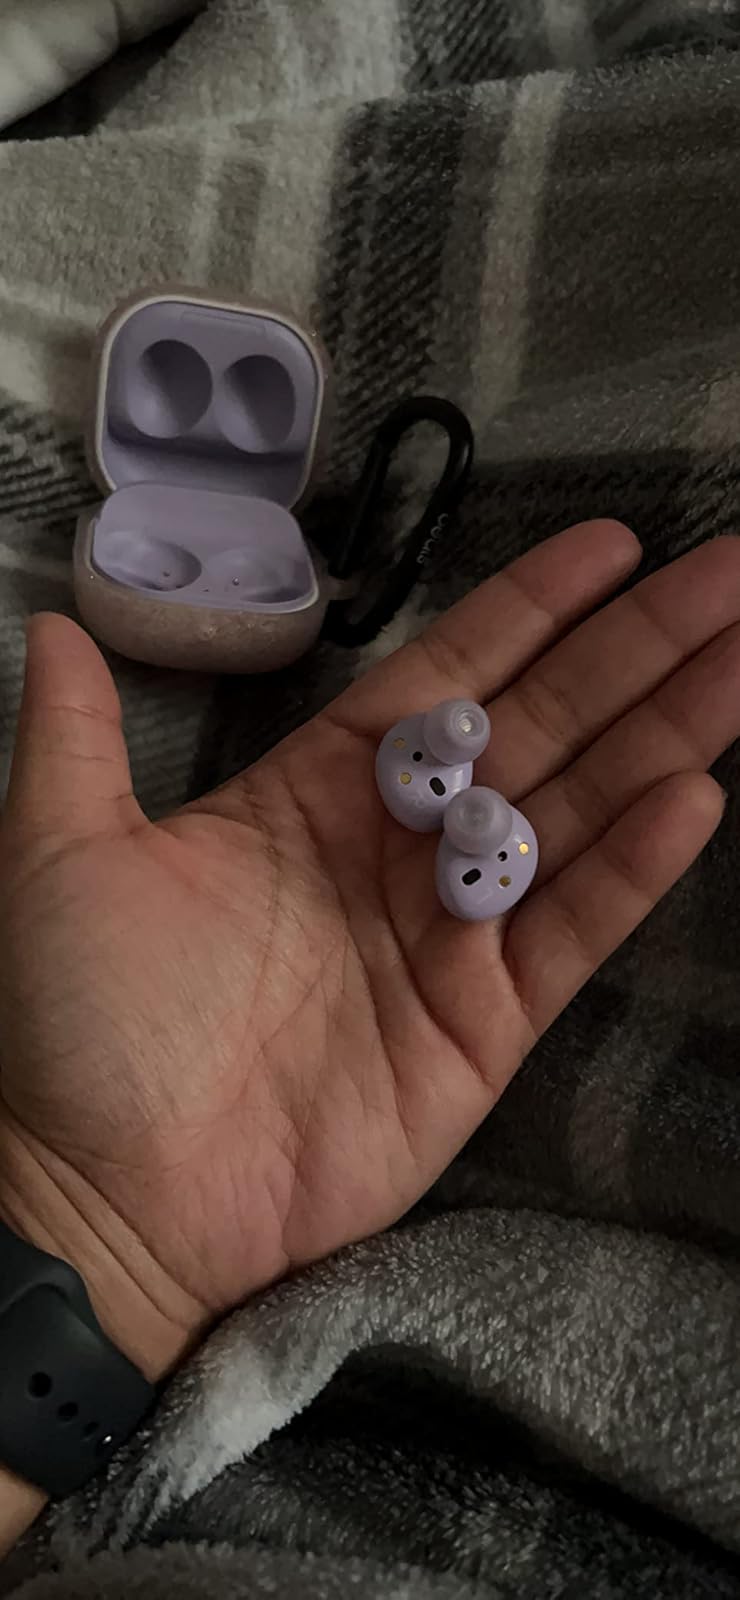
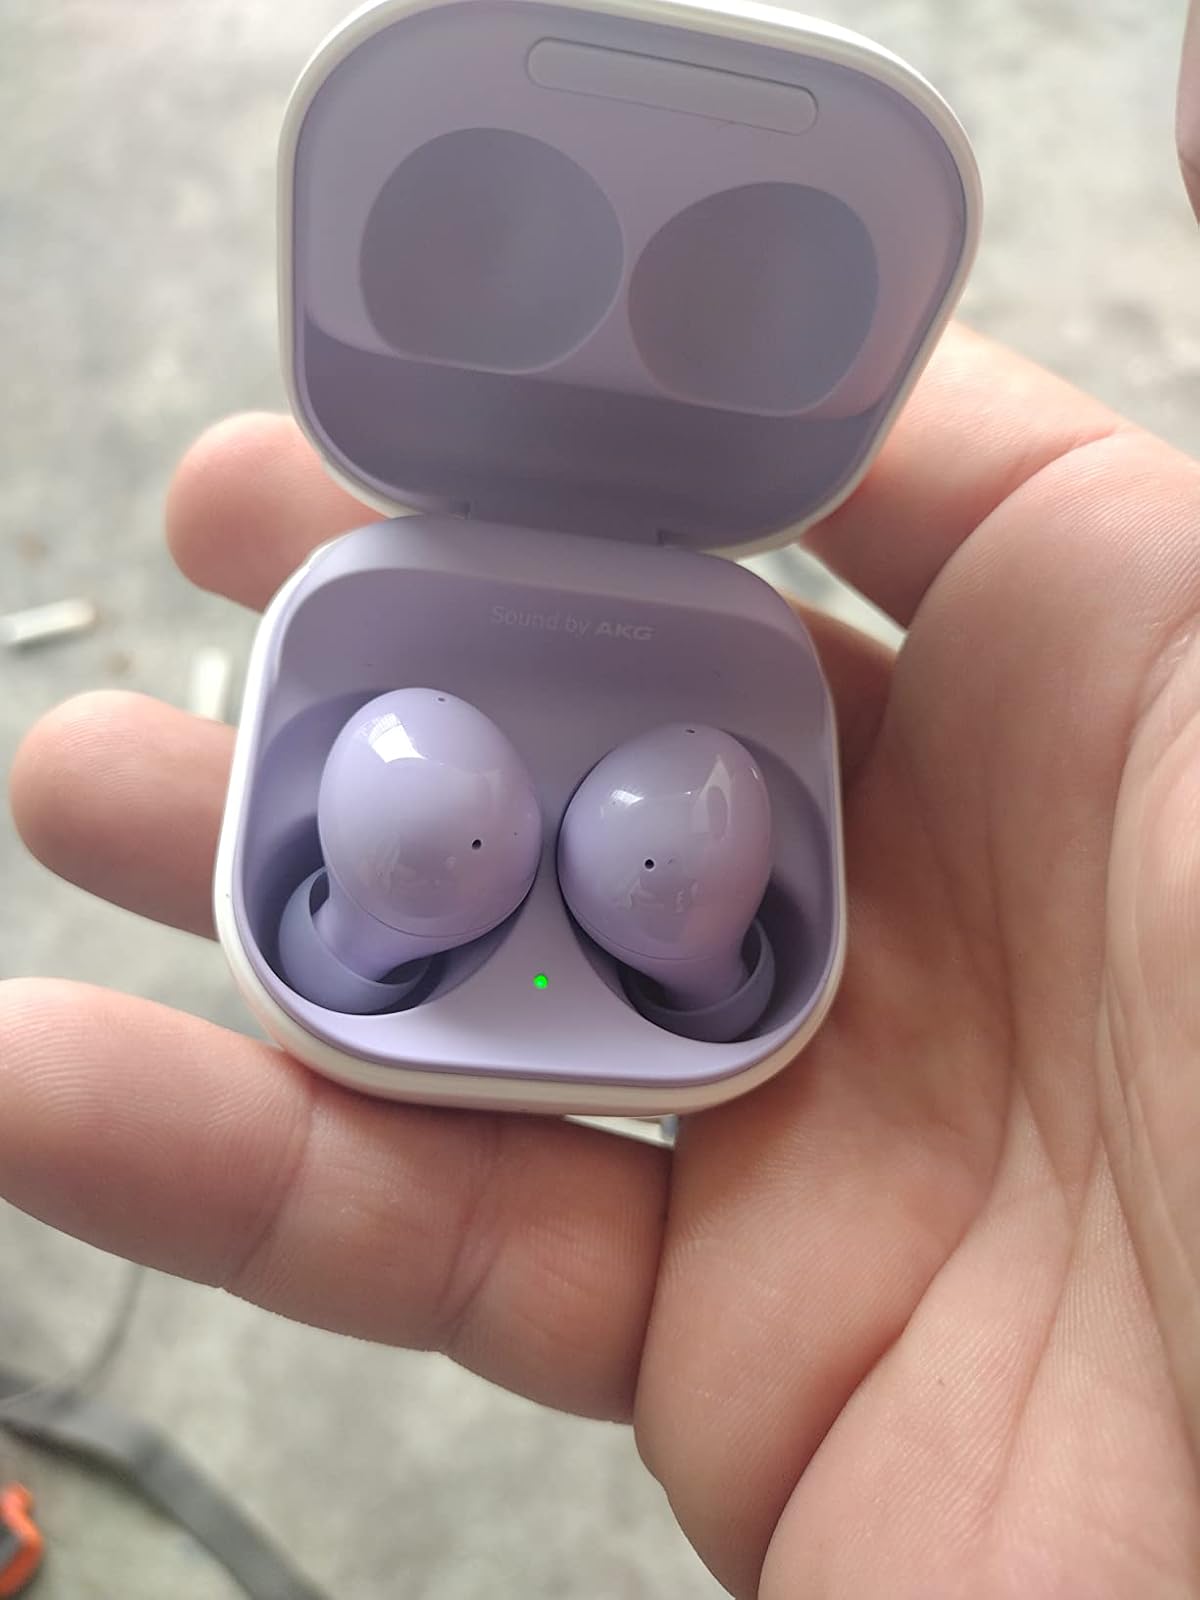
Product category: earbuds
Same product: yes